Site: brandenburg
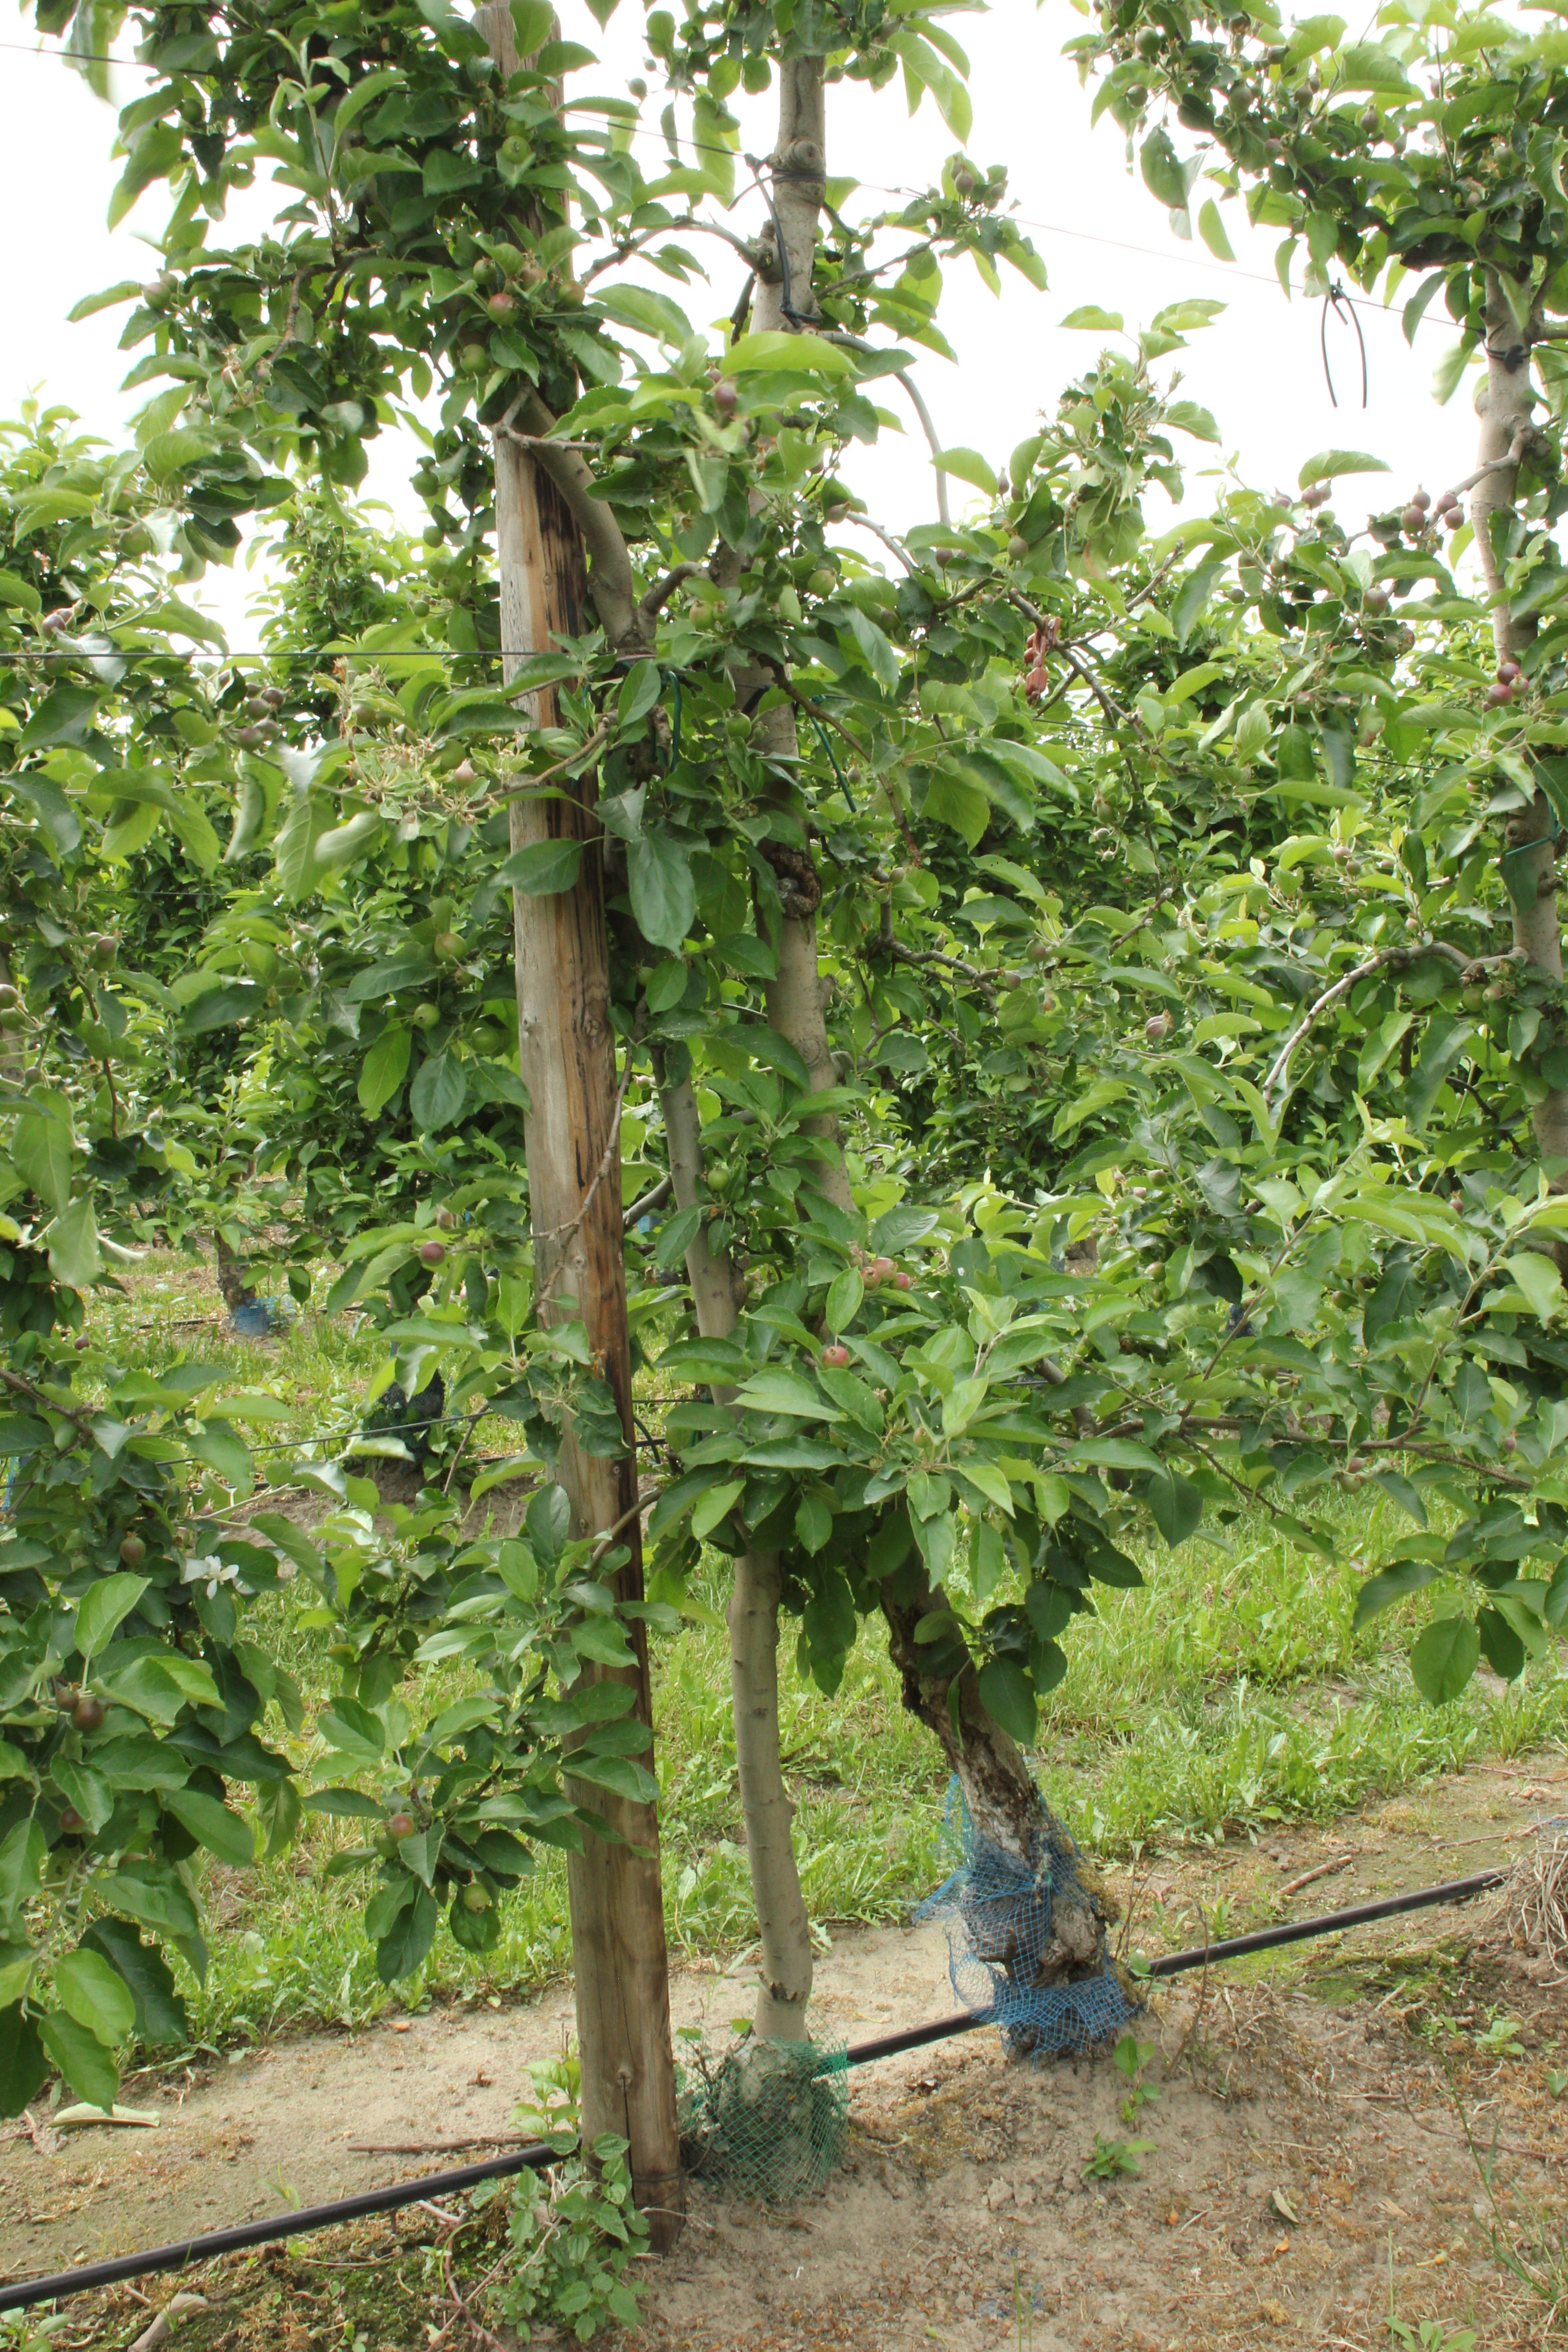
Growth stage (BBCH 72): Development of fruit